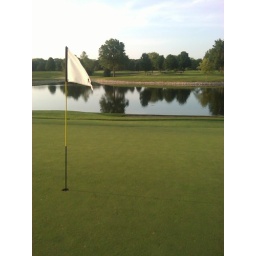
About one fifty five, ten feet up hill over the pond with the beach all around the green.